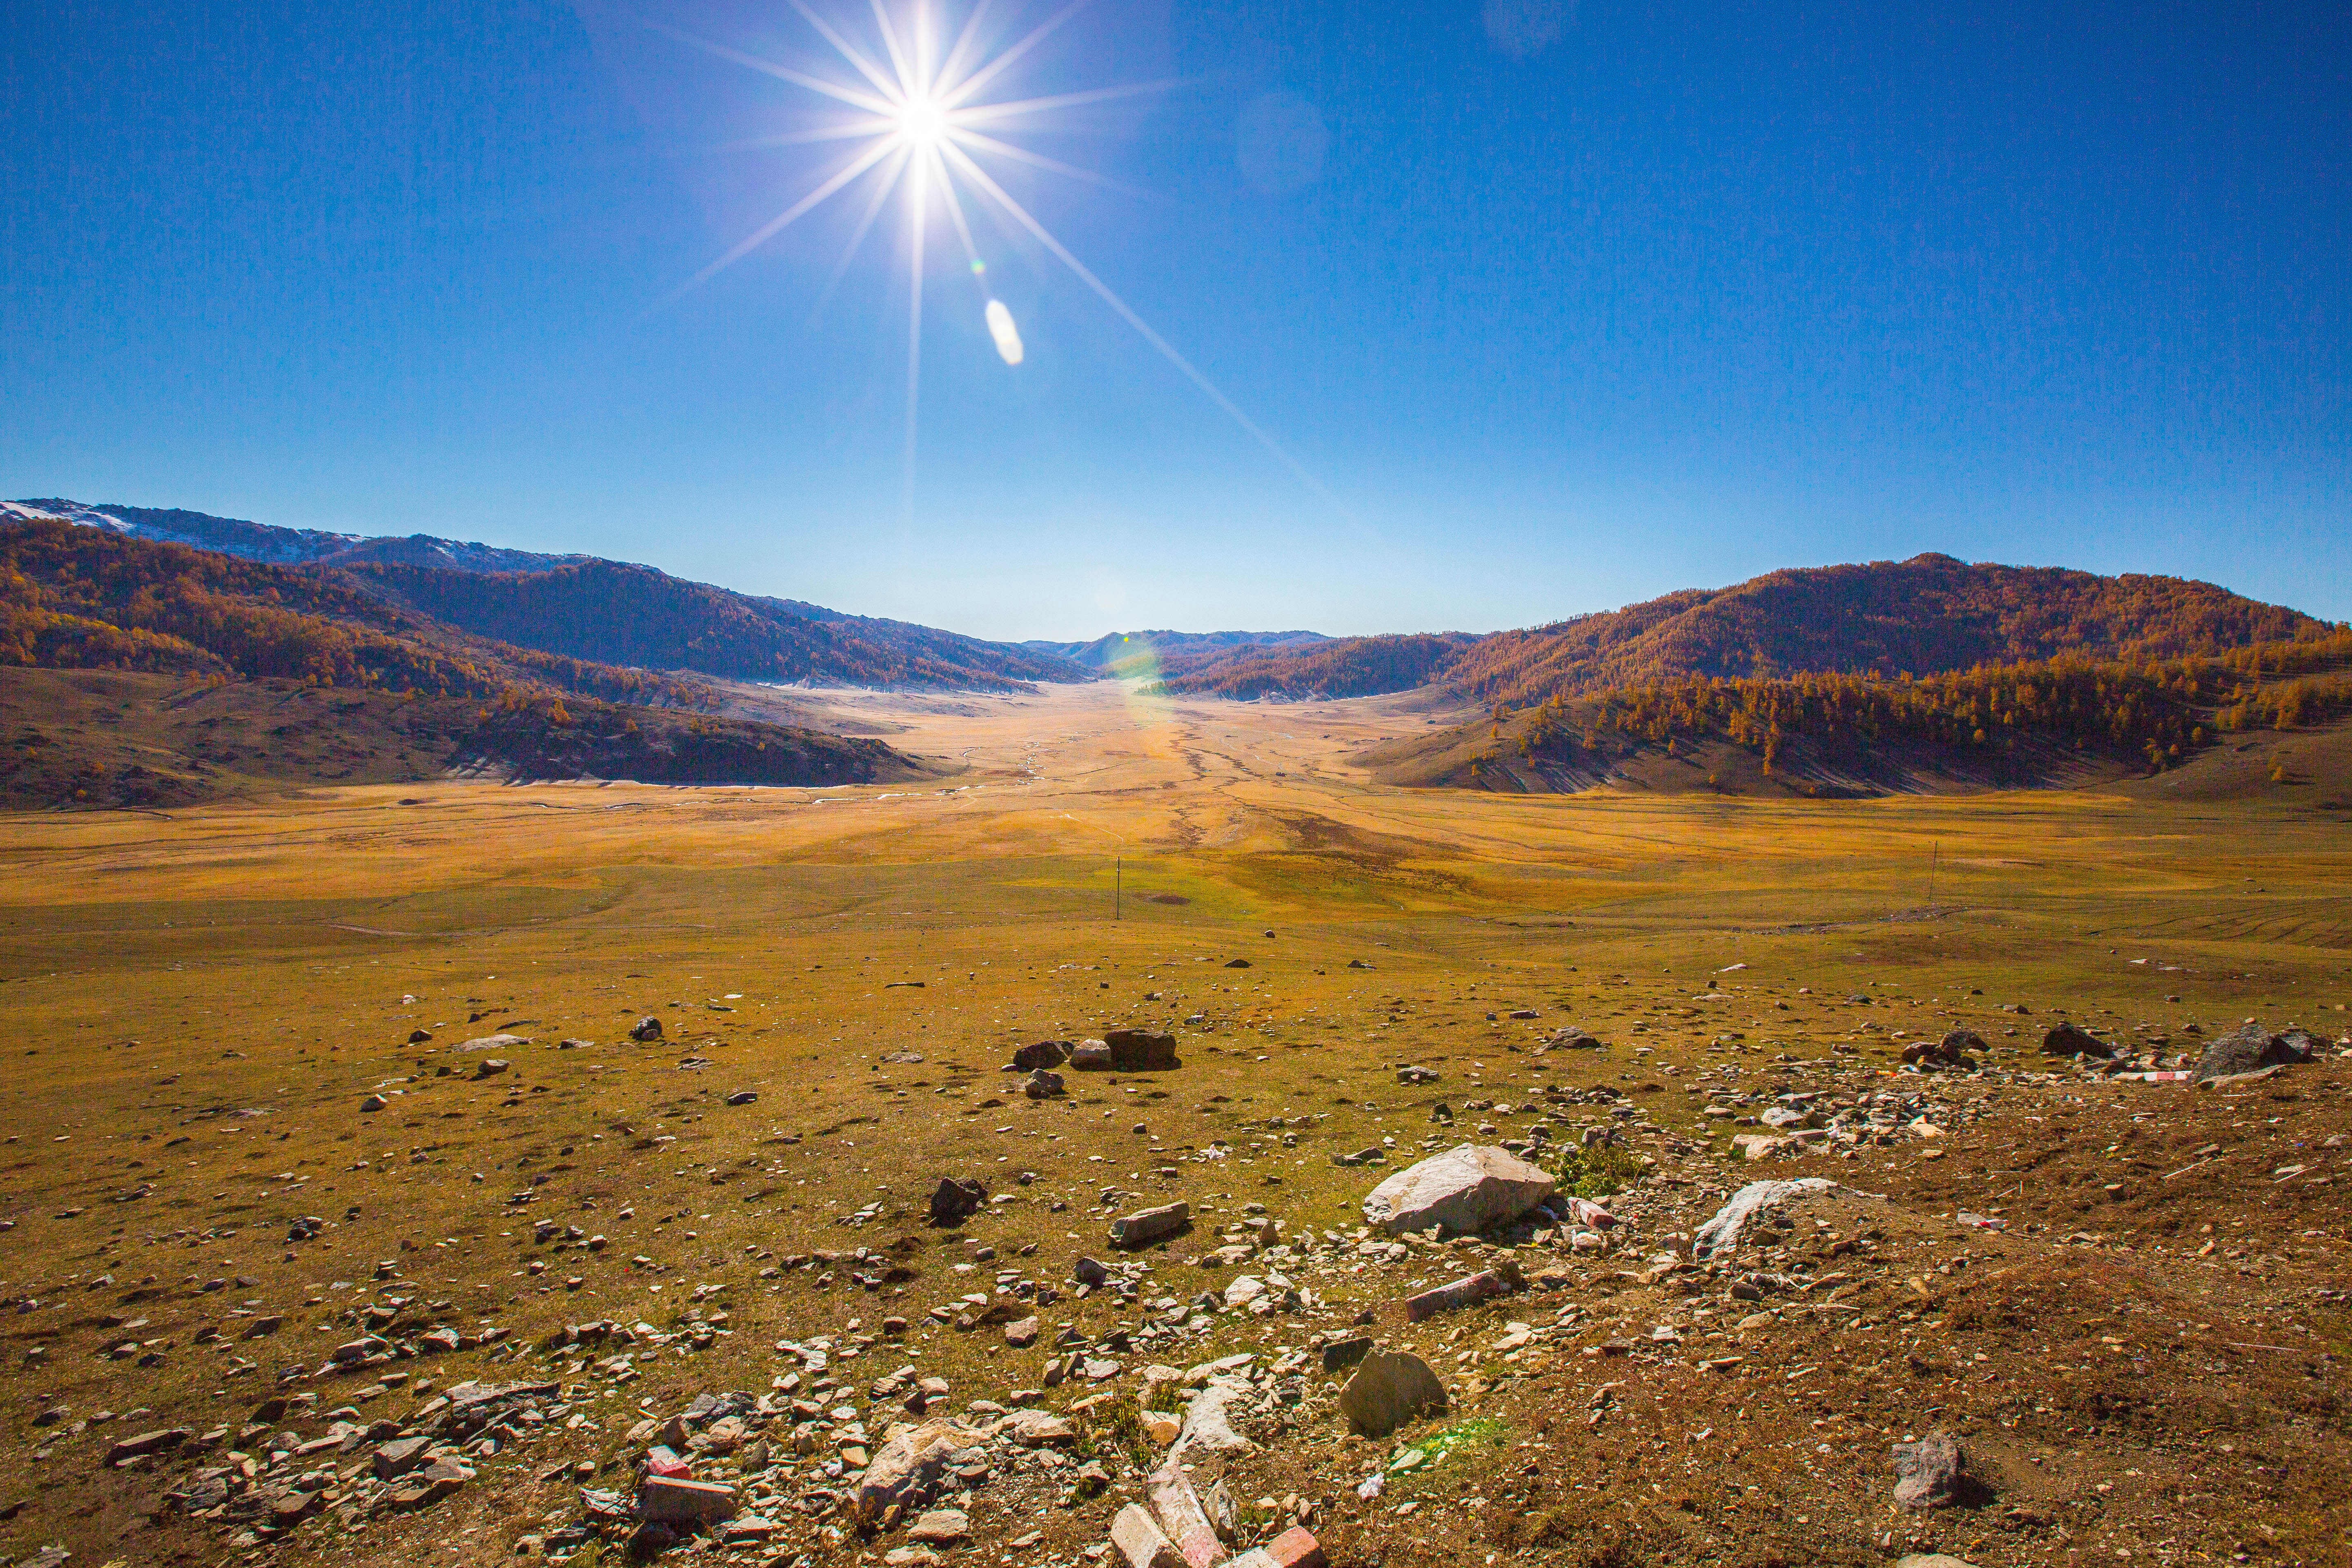
landscape, wilderness, mountain, sun, sunlight, hill, lake, valley, mountain range, ridge, plain, summit, blue sky, plateau, fell, china, loch, ecosystem, tundra, steppe, landform, in xinjiang, natural environment, geographical feature, mountainous landforms